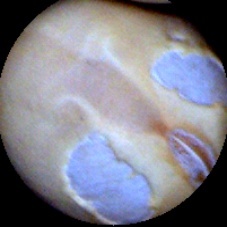
Label: Skin-damaged